William Lever, 1st Viscount Leverhulme

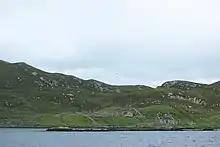
Abandoned house, Lewis

In May 1918, by then in semi-retirement, Baron Leverhulme, as he was now, bought the Isle of Lewis for £167,000. And in late 1919 he bought the estate of South Harris for £36,000; both in the Outer Hebrides, Scotland. His plans for their future prosperity centred upon the application of modern science and his own business skills in establishing a large and thriving fishing industry. Although Stornoway had a good harbour, there were many disadvantages to Lord Leverhulme's plans for the port. Its remoteness led to additional transport costs for ice, fuel, packaging, and anything else that had to be imported, as well as for the fish products, almost all of which was sold on the Scottish mainland. The place itself was, for various reasons, unpopular with sailors, and the local population's strict Presbyterian observance of the Sabbath had a negative effect on fishing operations, while catches of varieties of fish other than herring were unfeasibly small.